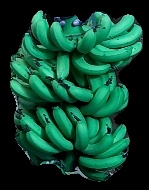
Variety: pachbale
Grade: grade3